M11 link road protest

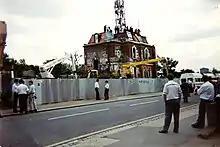
The eviction on Fillebrook Road, Leytonstone in June 1995

Following the Claremont Road eviction, non-resident protesters moved on to other sites such as Newbury. Meanwhile, Fillebrook Road near Leytonstone Underground station had already had several houses demolished on it due to problems with vandalism. By 1995, the only house left standing was number 135. The house was originally scheduled for demolition at the same time as the others, but had been left standing in order to give the tenant additional time to relocate. After they had done so, on 11 April 1995, the Department for Transport removed the water supply and part of the roof, and left two security guards on duty. When the guards decided to sleep overnight in their cars that evening, leaving the house unoccupied, the protesters moved in. The house was renamed "Munstonia" (after "The Munsters", thanks to its spooky appearance). Like "Wanstonia", they proclaimed themselves a micro-nation and designed their own national anthem and flag, though author Joe Moran mentions their legitimacy was complicated by the protesters continuing to claim unemployment benefits from the "mother country."